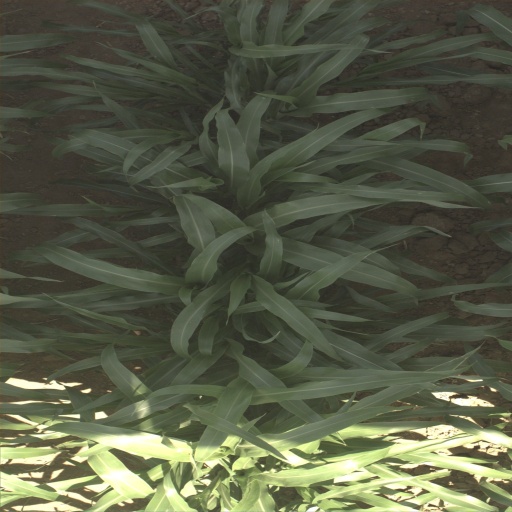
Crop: sorghum